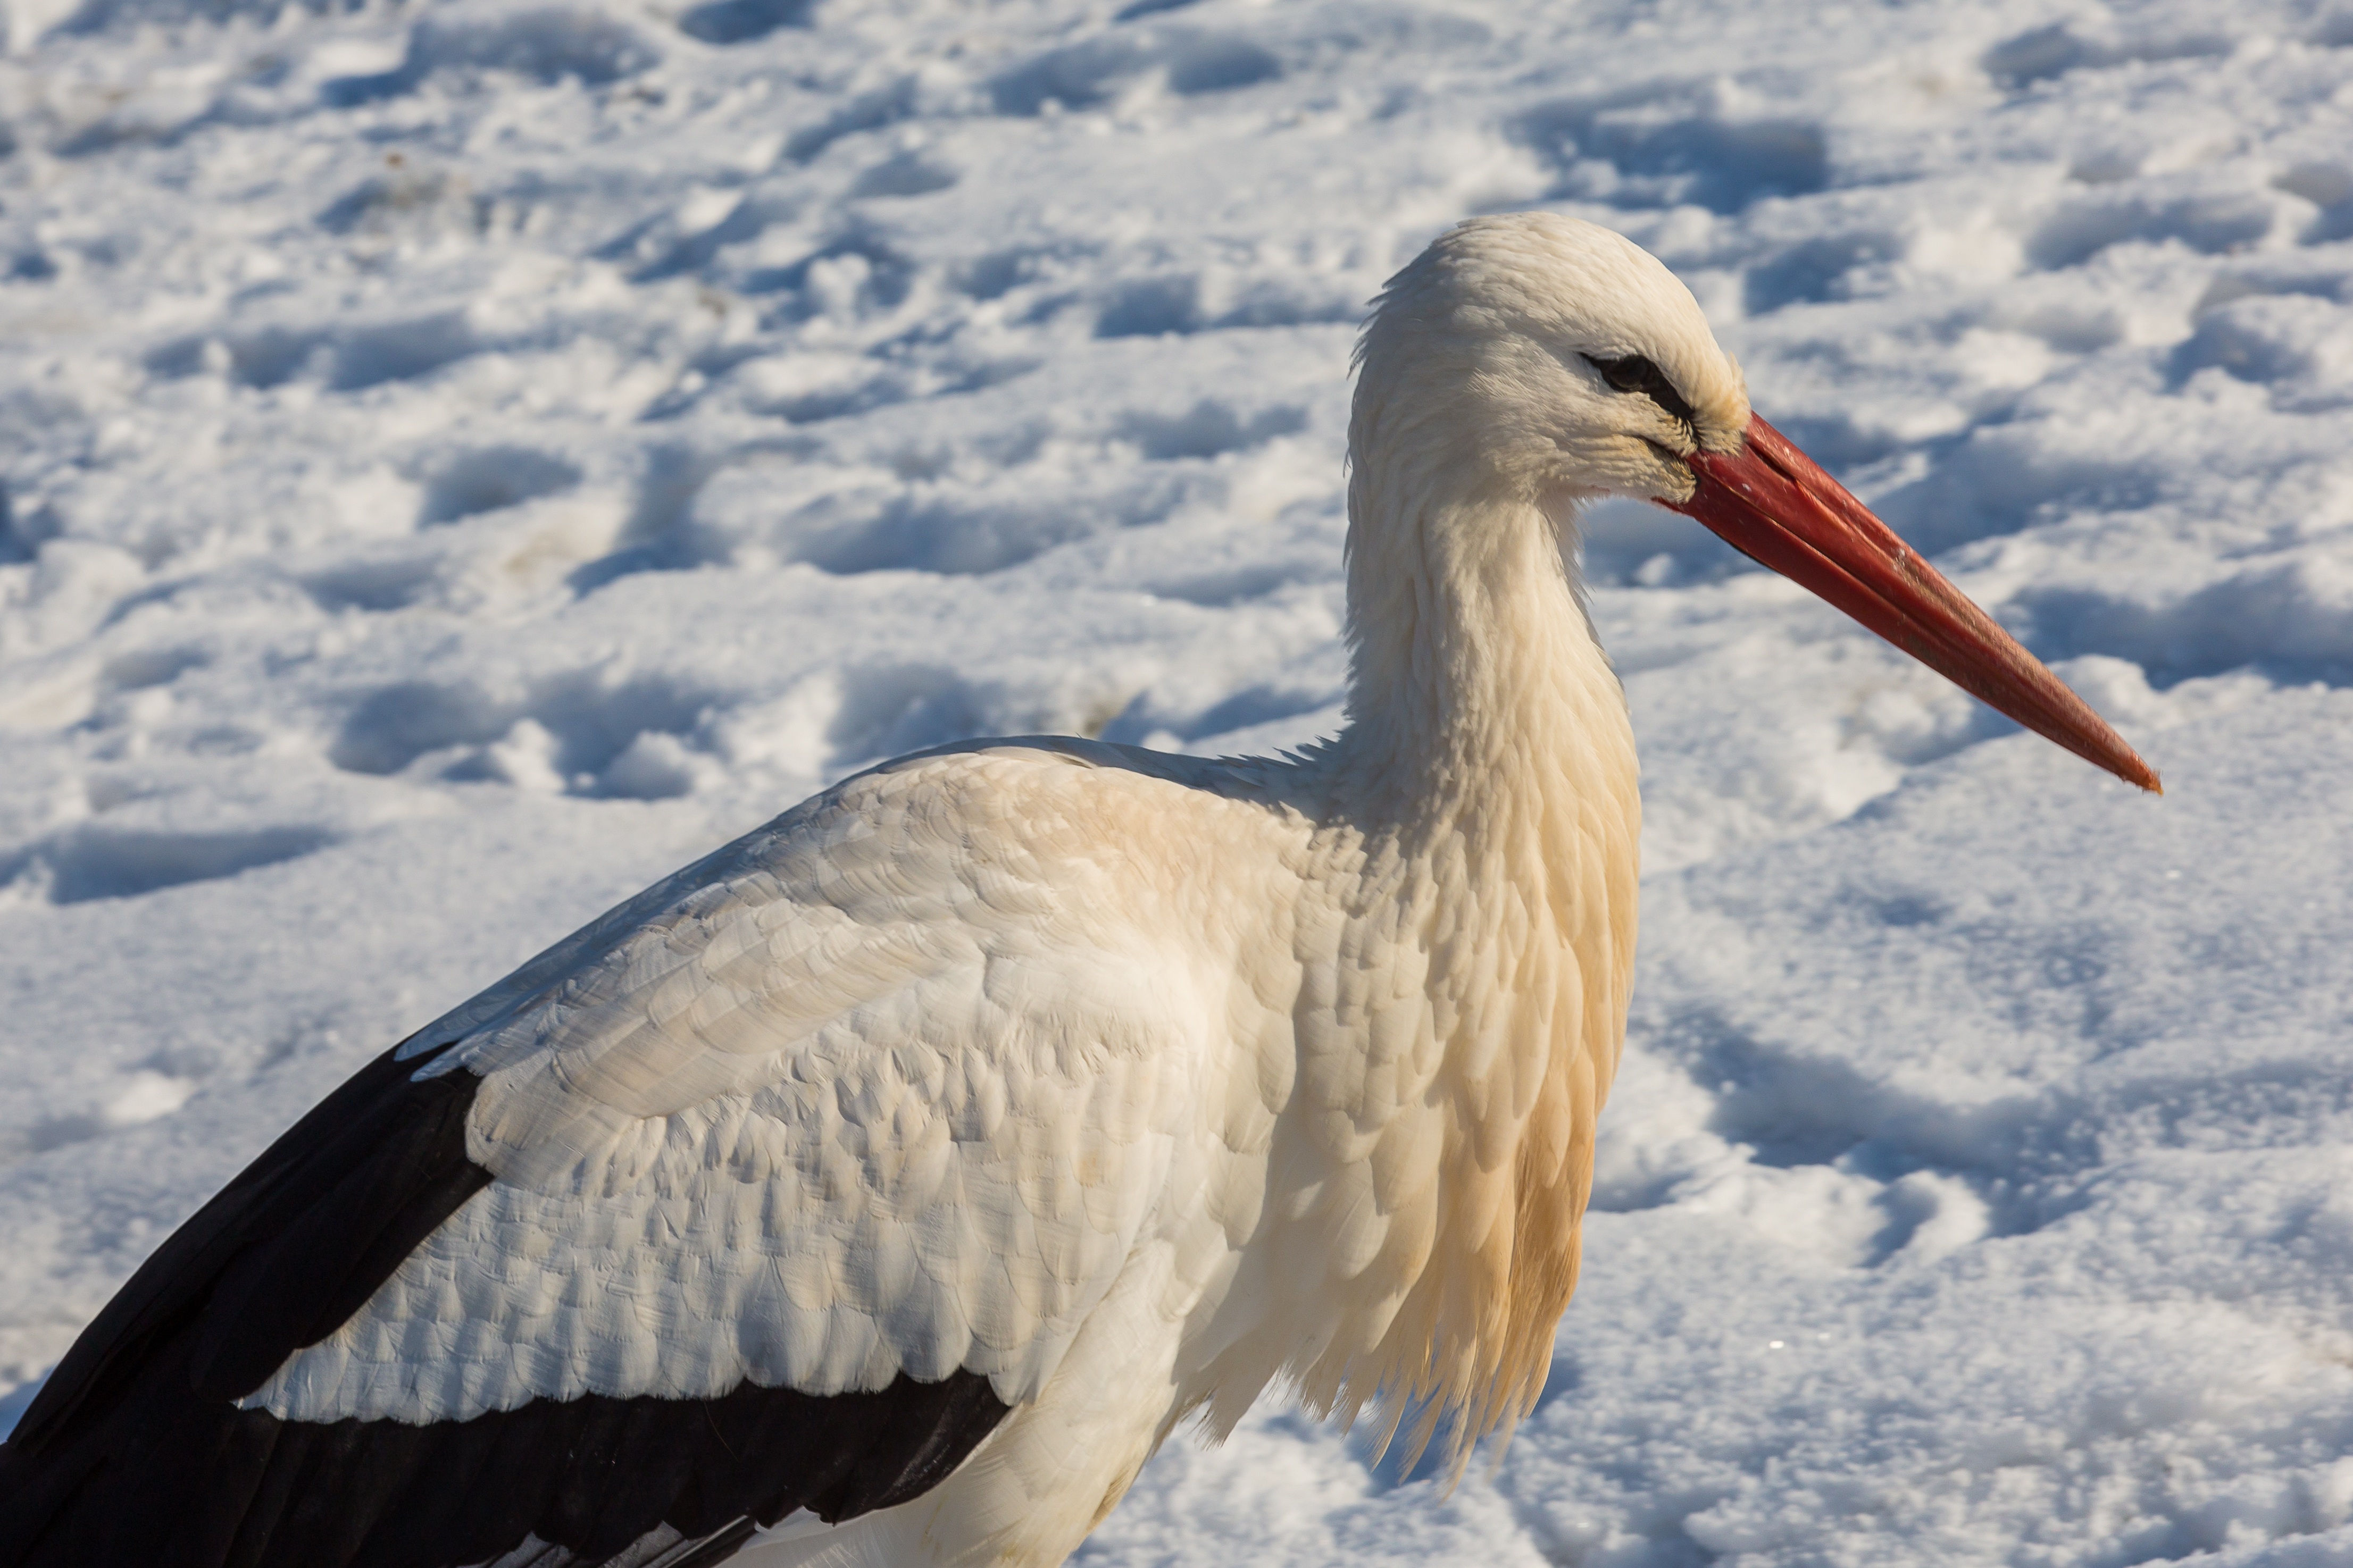
bird, wing, wildlife, zoo, beak, fauna, stork, plumage, vertebrate, white stork, ciconiiformes, hibernate